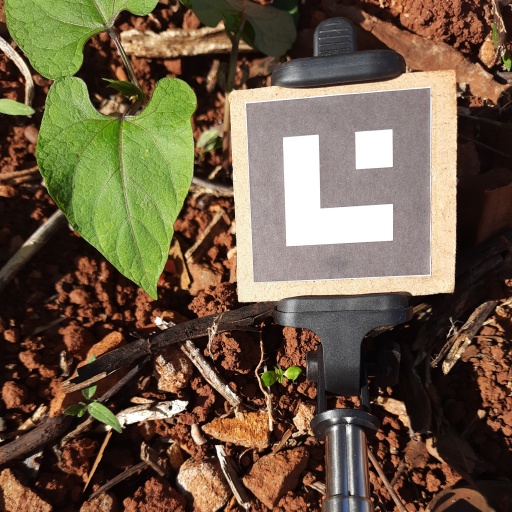
Observations: wavy surface, no eating holes, under sunlight